Venues of the 1998 Winter Olympics

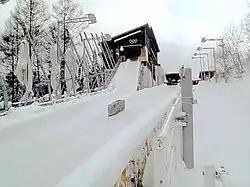
The Spiral (pictured in 2007) hosted the bobsleigh and luge events for the 1998 Winter Olympics

Nagano first attempted to host the Winter Olympics in 1940, but lost out to Sapporo. Those Olympics were abandoned in 1937, when Japan invaded China for the second time, forcing Sapporo's withdrawal. The city tried again for the Winter Olympics in 1968 in 1961, but lost out in domestic voting to Sapporo who in turn lost out to Grenoble, France in 1964. Sapporo would host the Winter Olympics finally in 1972. A third time for the Winter Olympics began in 1983, with a full bid for the Winter Games approved two years later. With the bid committee established in 1986 and lessons learned from previous mistakes, Nagano's bid for the Winter Olympics in Japan was approved in 1989. A revamped bid committee was launched later that year with presentations given to the International Olympic Committee (IOC) in 1990. When the IOC session was held in Tokyo in September 1990, Nagano was among the cities launching promotional campaign for the 1998 Winter Olympics. The following June at the IOC session in Birmingham, England, Nagano was awarded the 1998 Games in the fifth round, defeating Salt Lake City, Utah in the United States by four votes.